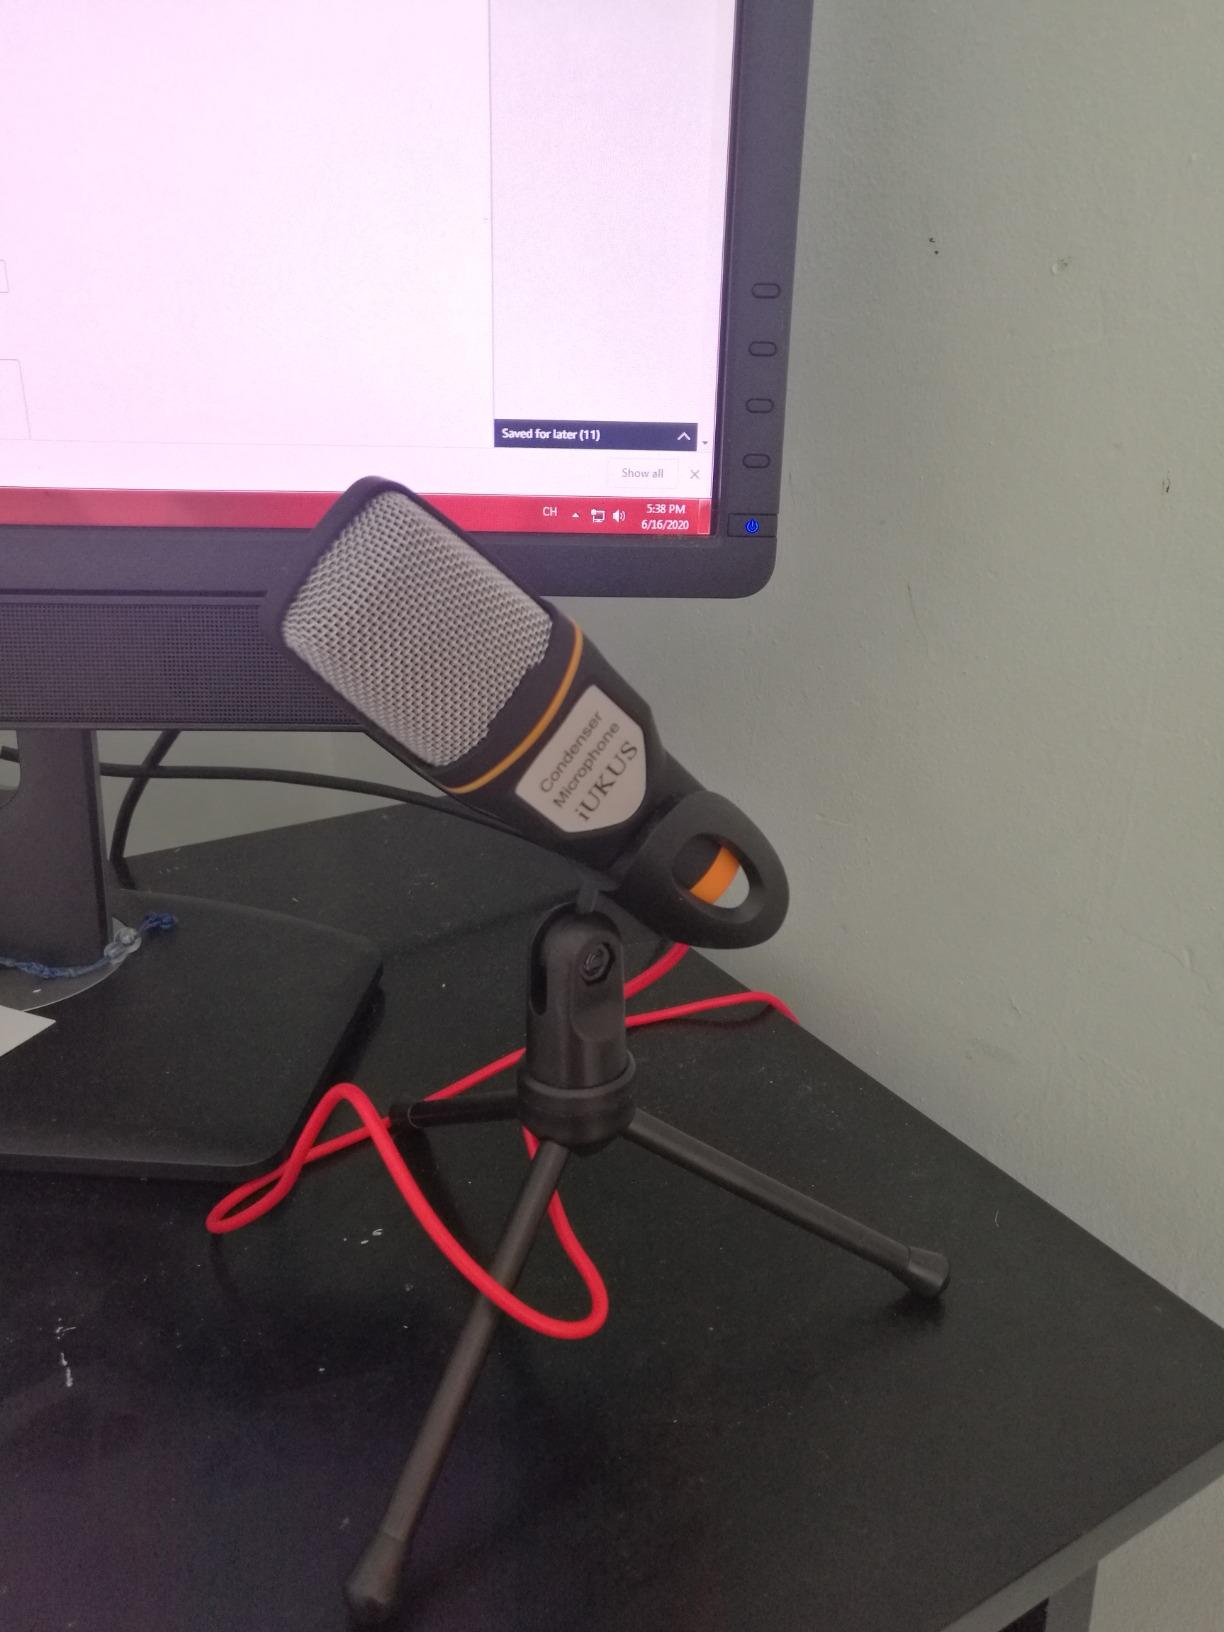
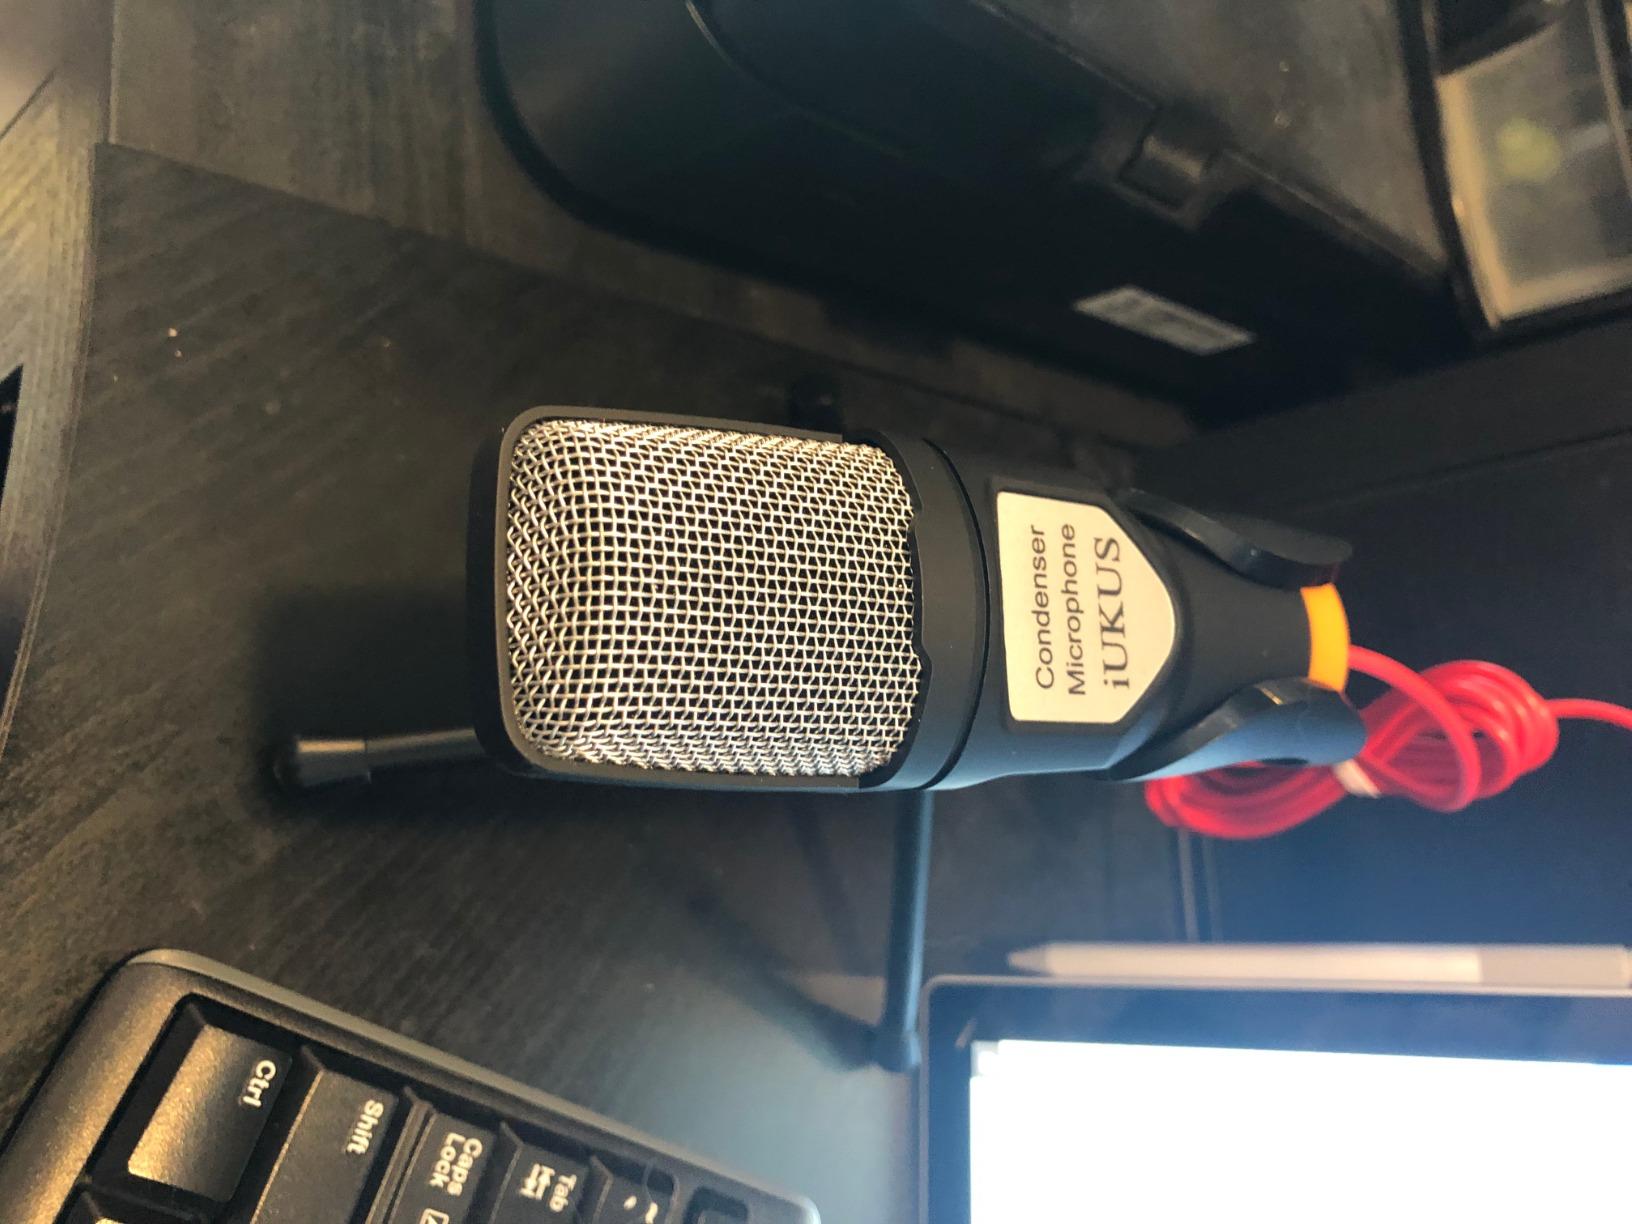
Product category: microphone
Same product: yes